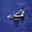
Label: airplane